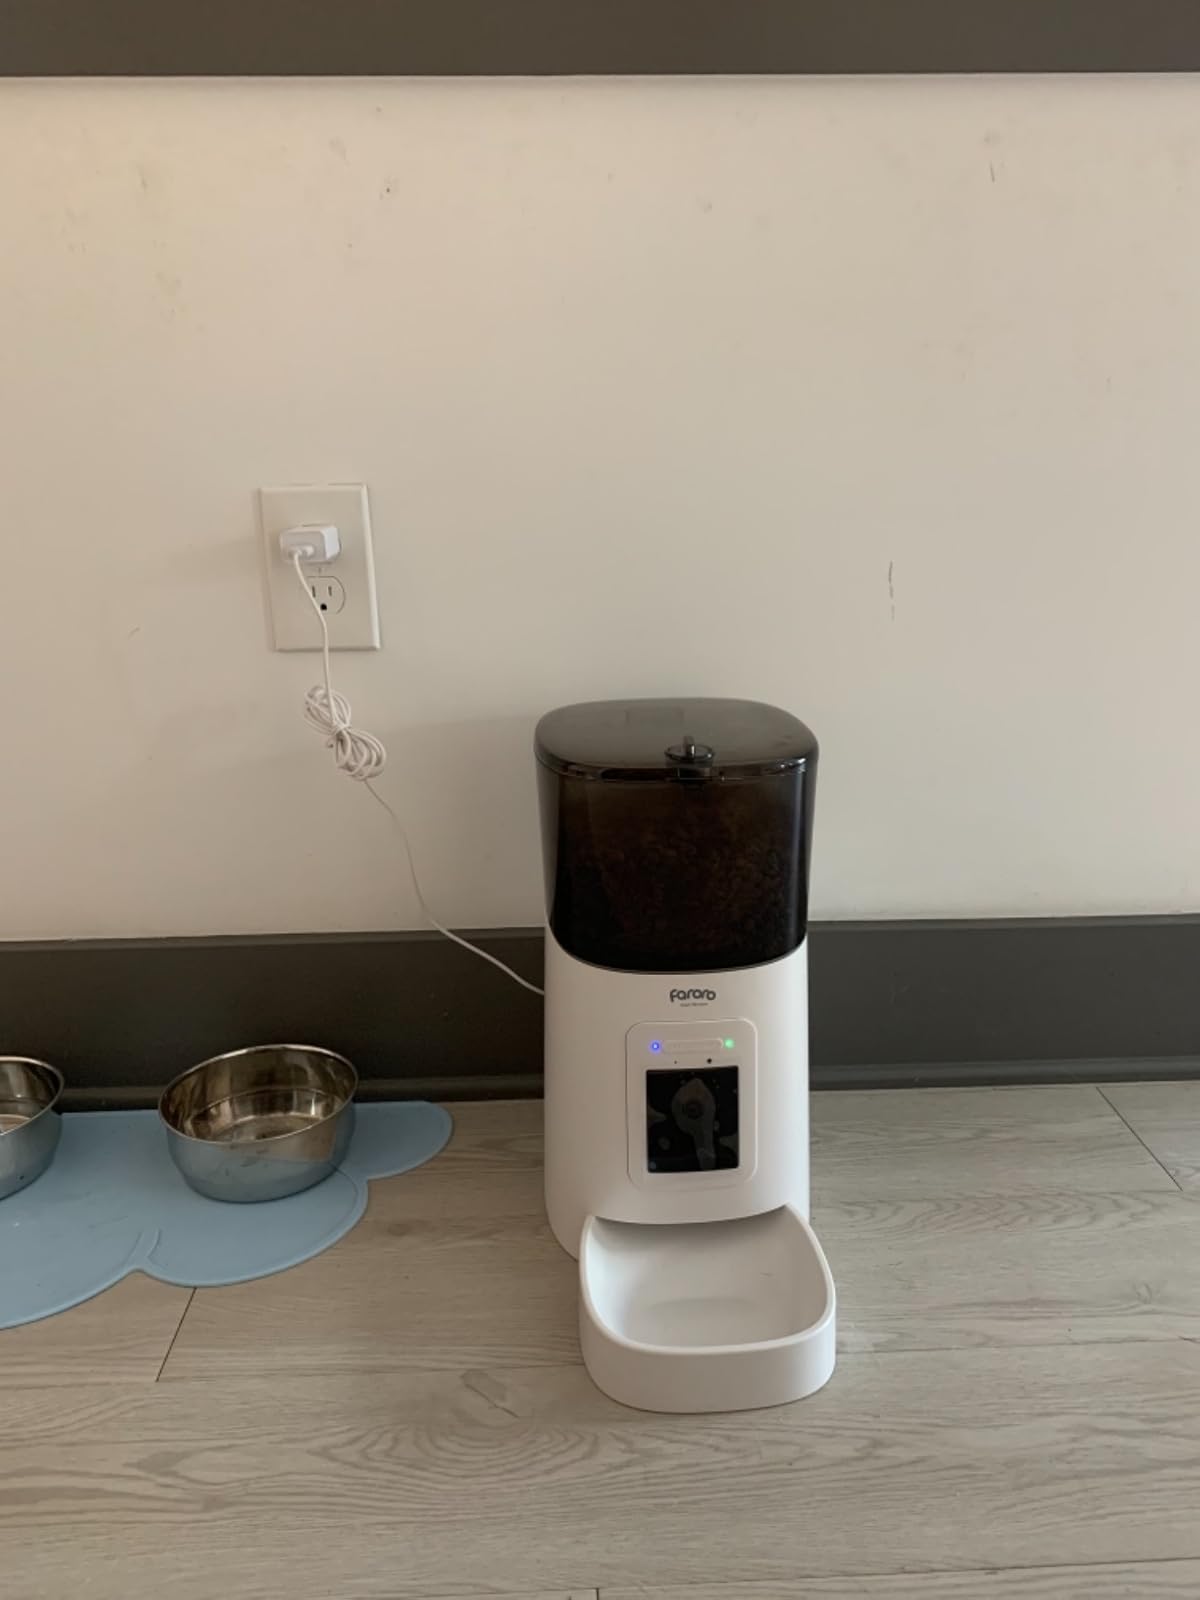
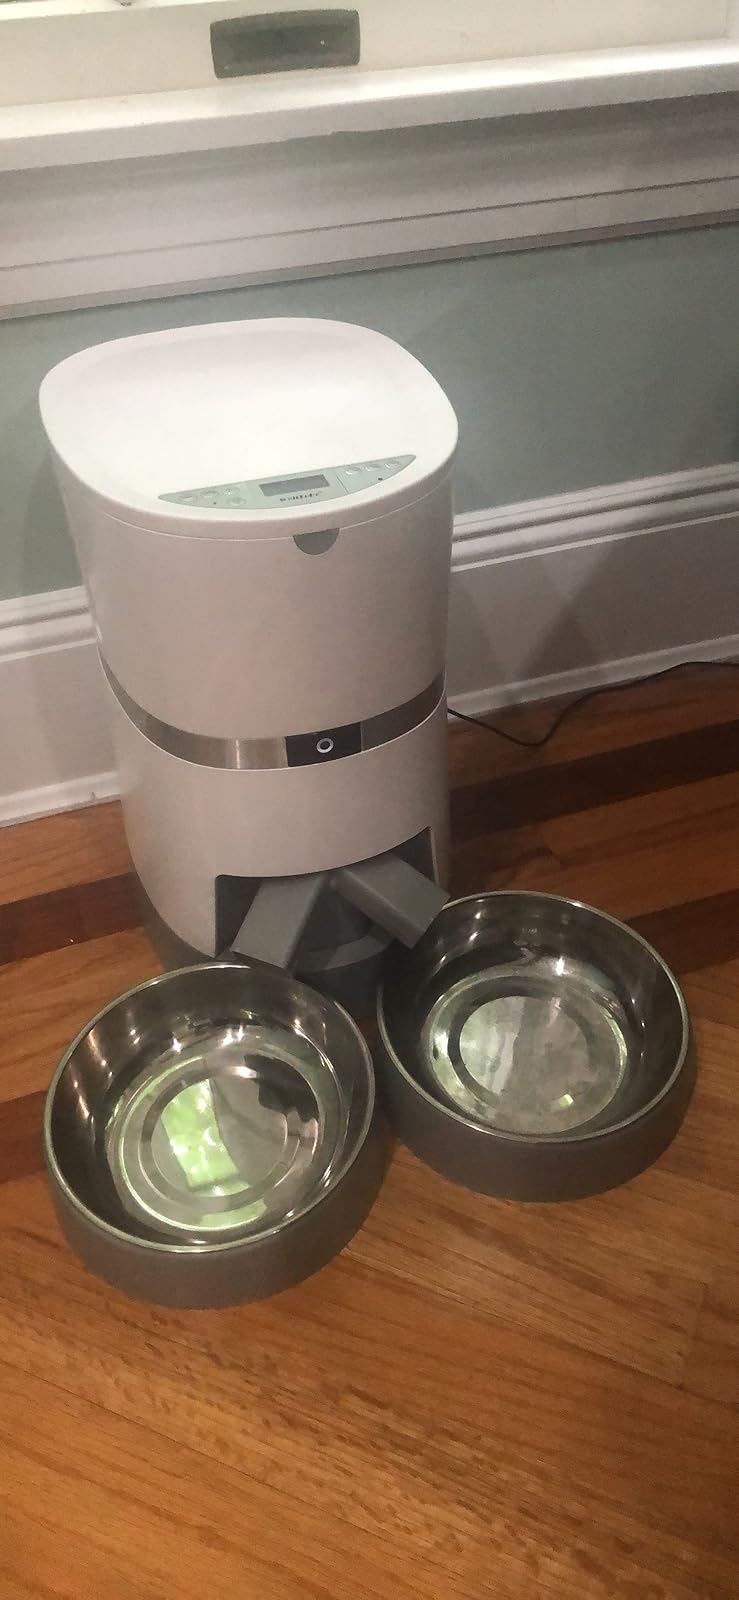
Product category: items_feeder
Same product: no